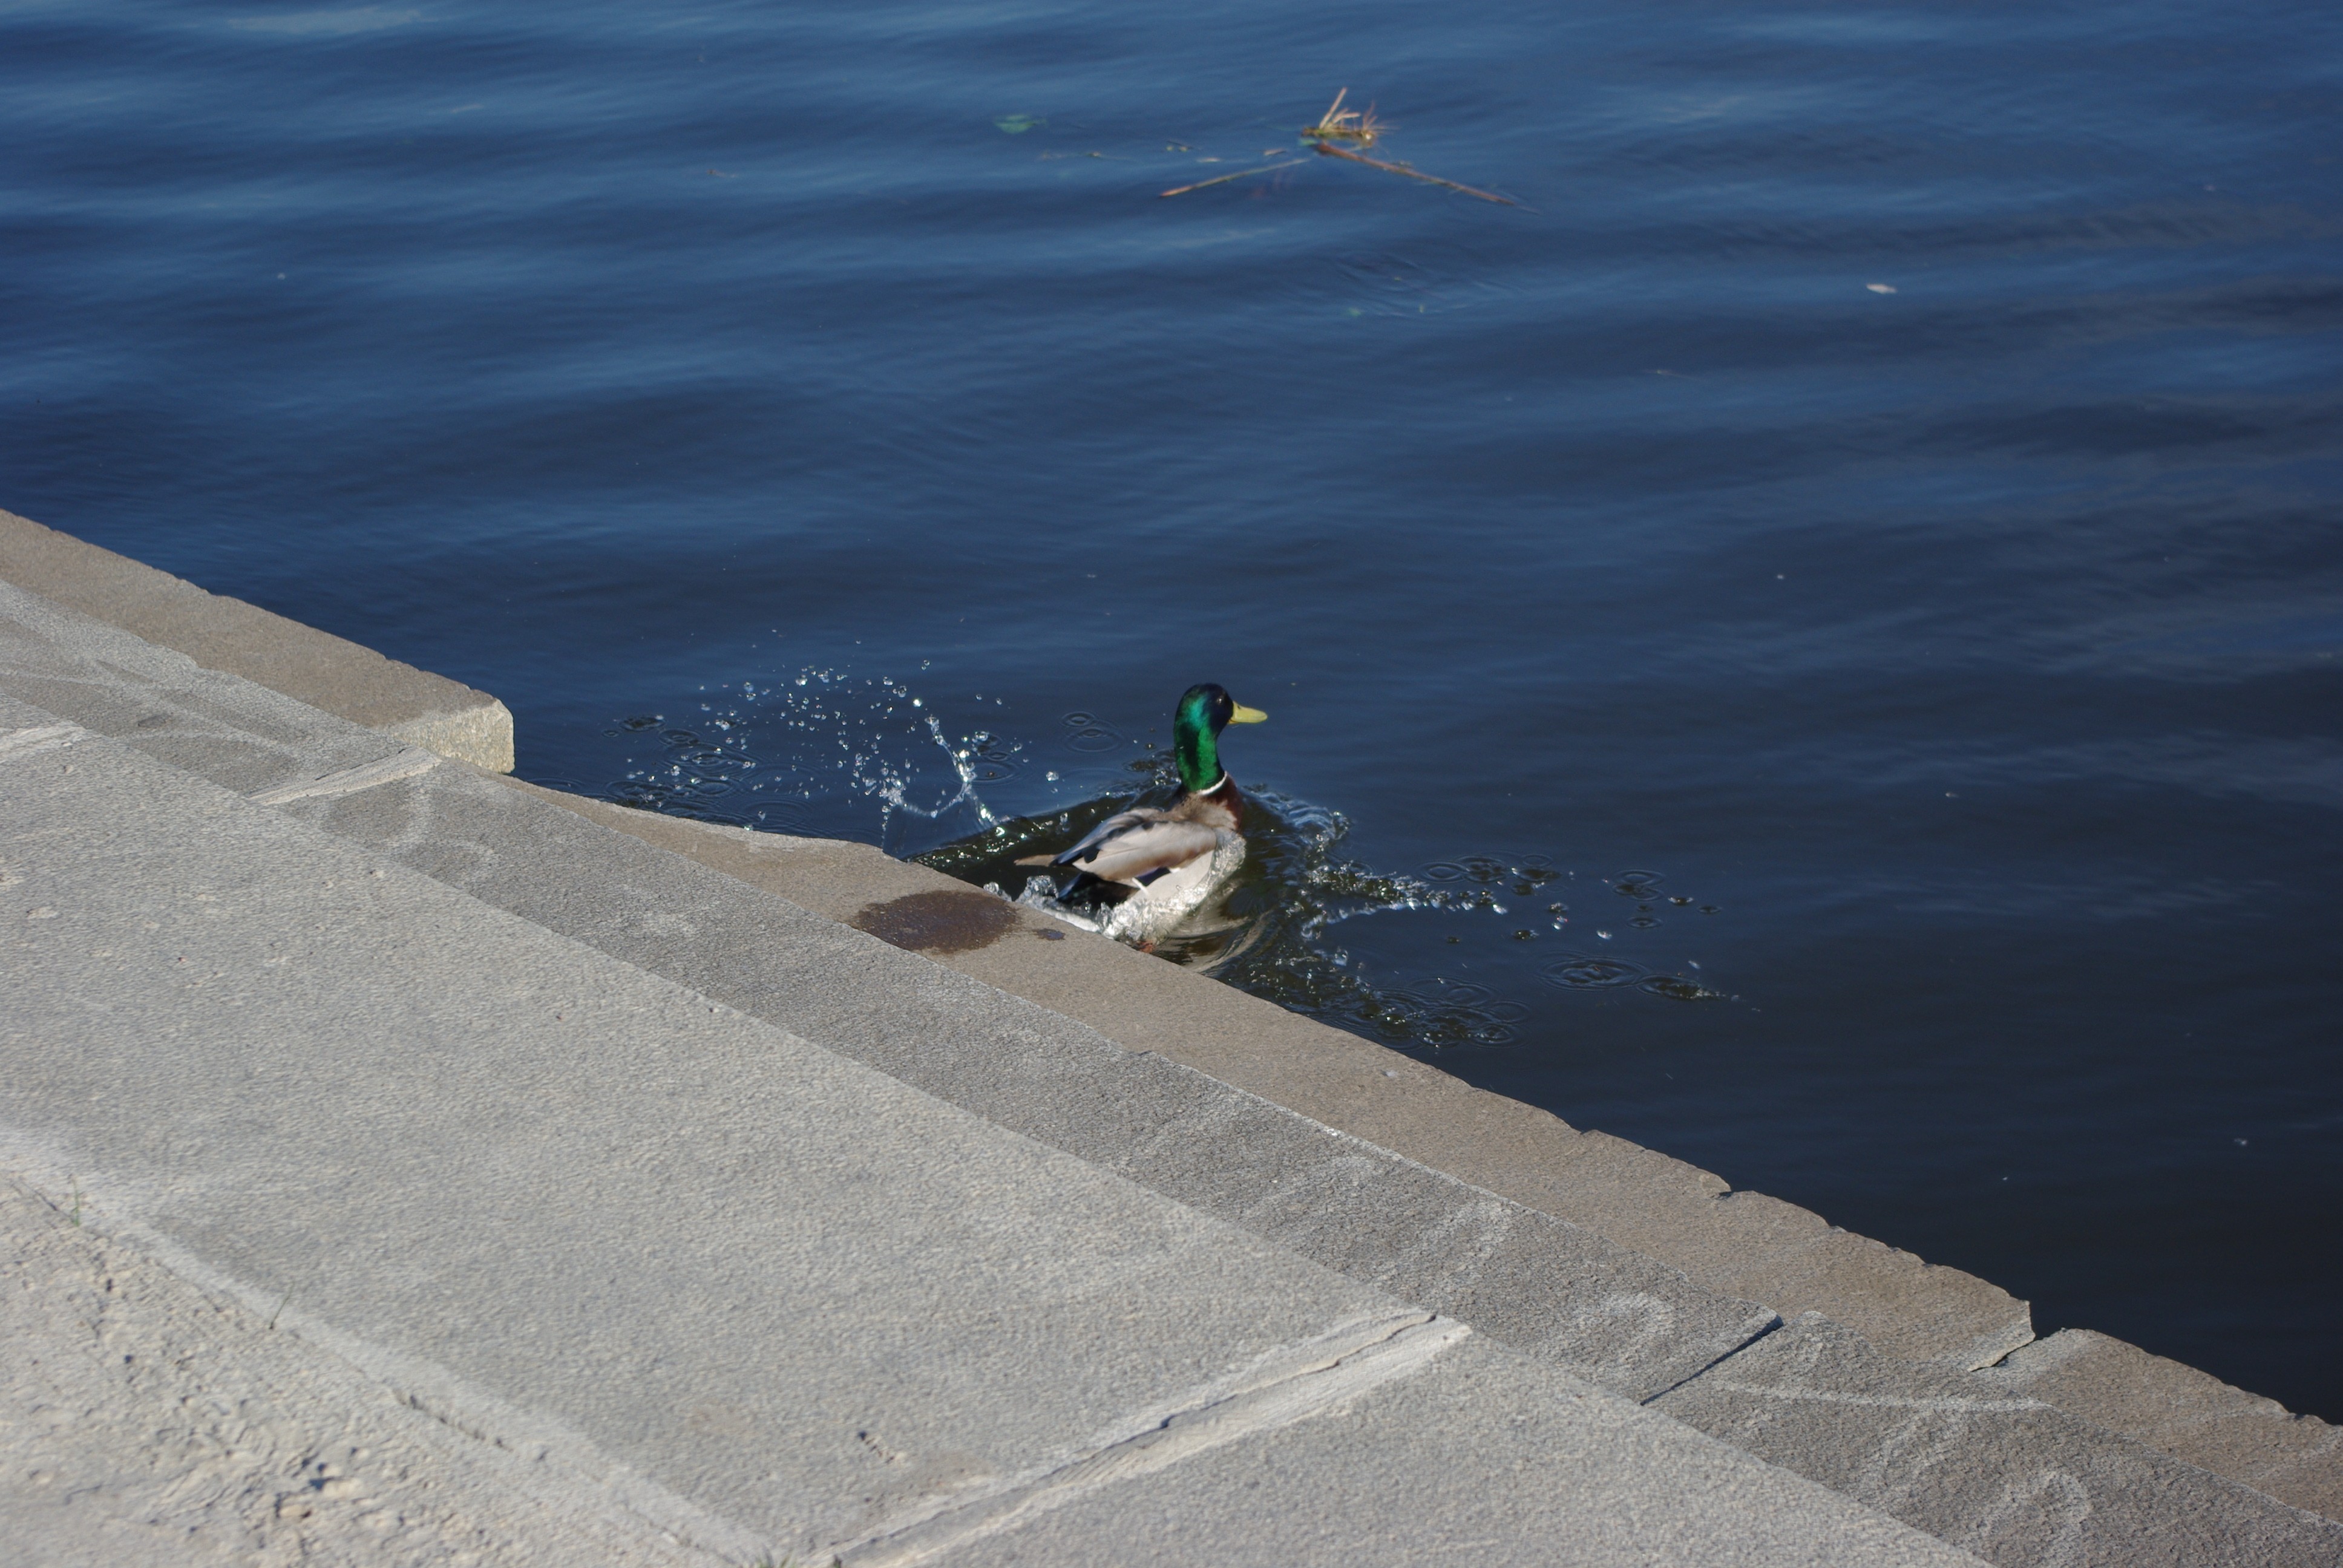
sea, coast, water, nature, sand, ocean, bird, wave, lake, extreme sport, terrain, birds, cool image, duck, boating